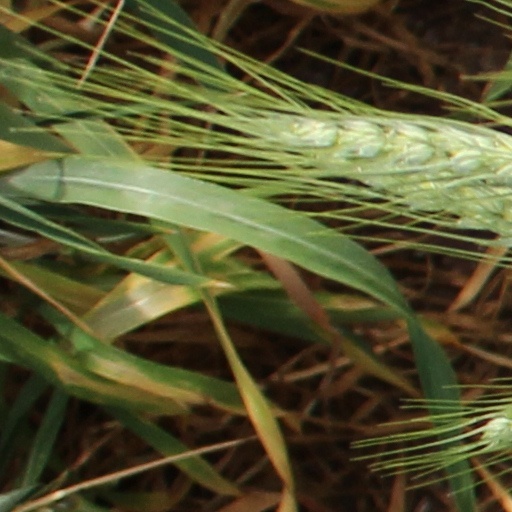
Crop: wheat